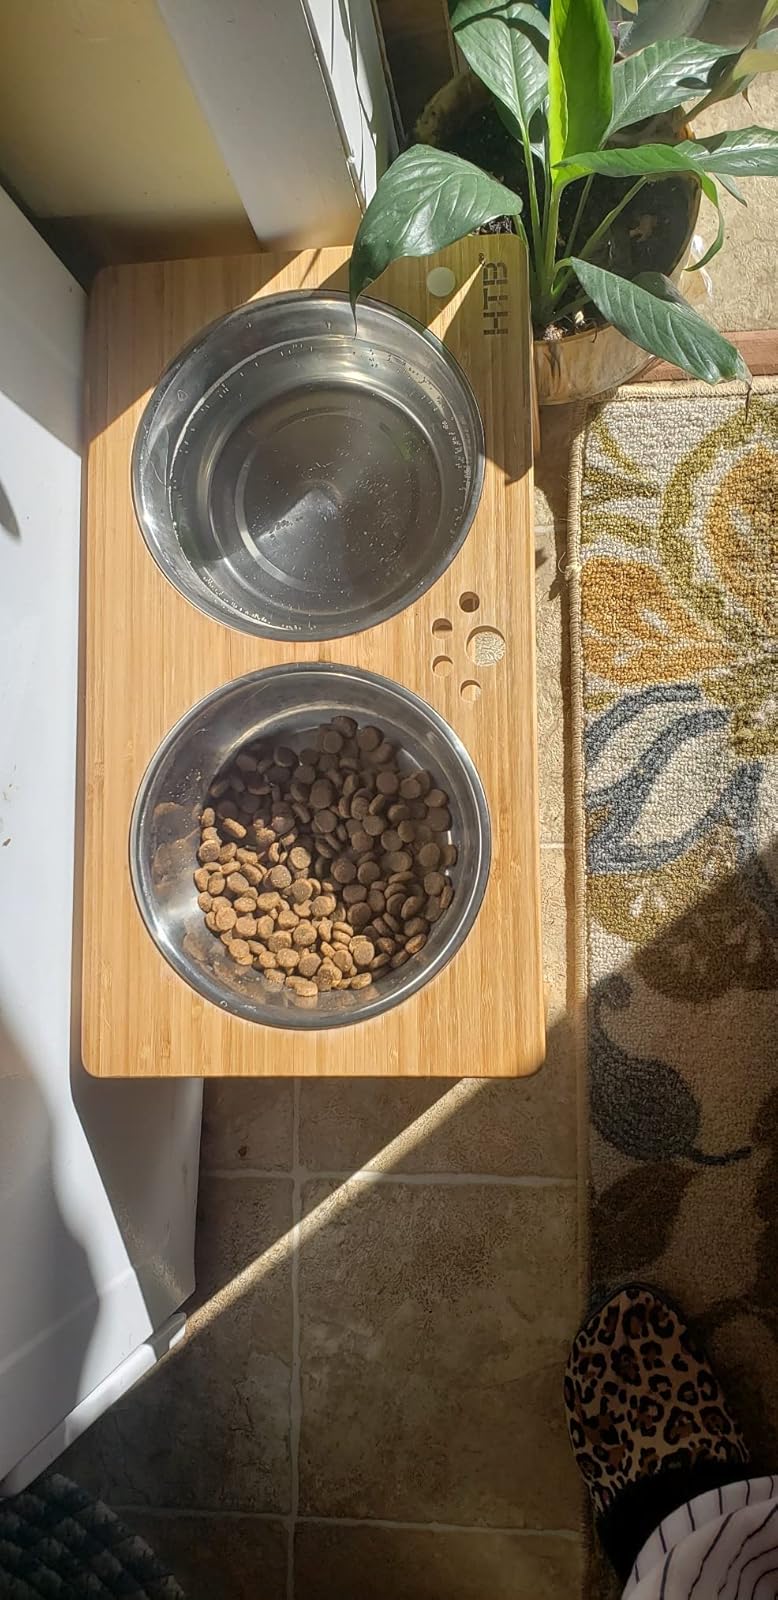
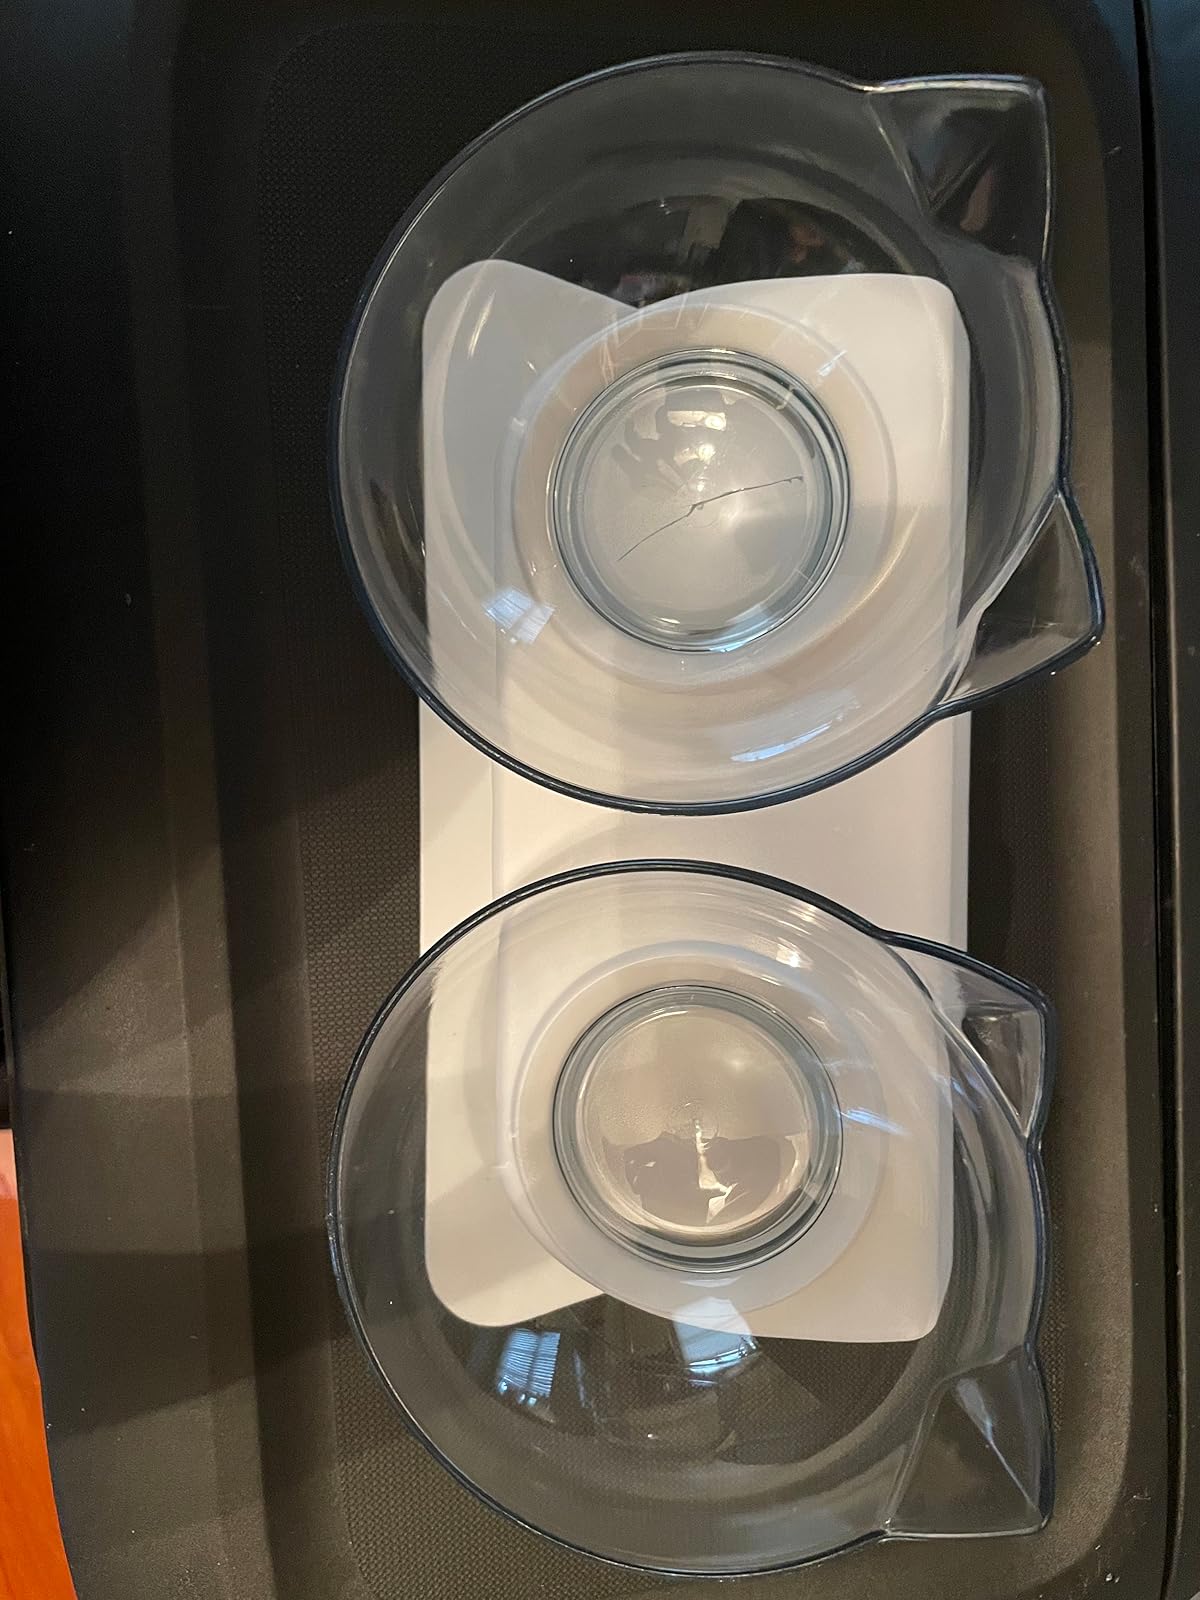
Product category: items_bowl
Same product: no